Affordable Care Act

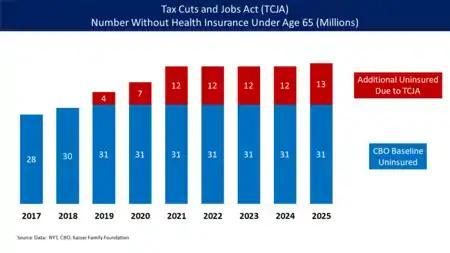
Tax Cuts and Jobs Act—number of additional persons uninsured

Under both the ACA (current law) and the AHCA, the CBO reported that the health exchange marketplaces would remain stable. But Republican politicians took a variety of steps to undermine it, creating uncertainty that adversely impacted enrollment and insurer participation while increasing premiums. Concern about the exchanges became another argument for reforms. Past and ongoing Republican attempts to weaken the law have included: